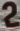
Number: 2